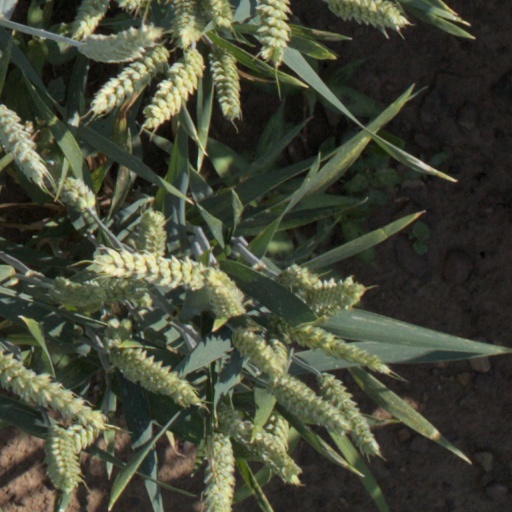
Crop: wheat